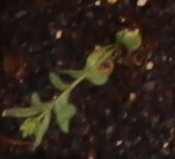
Label: Flax